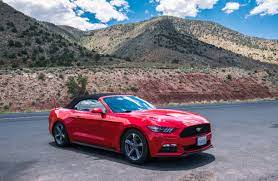
Vehicle type: Cars